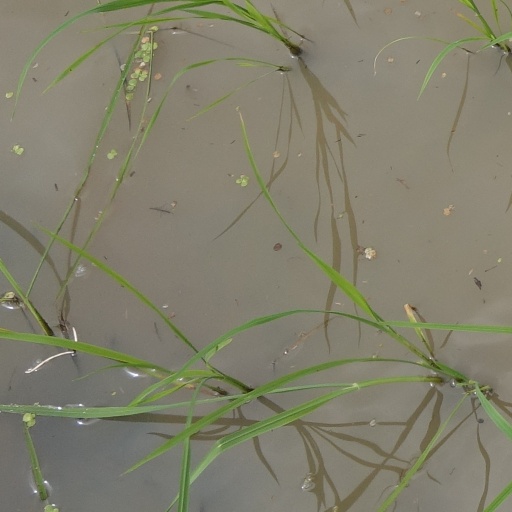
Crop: rice